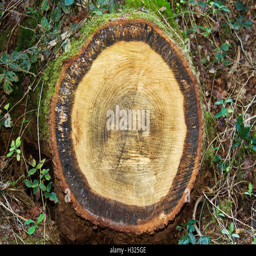
annual rings in the trunk of an oak tree